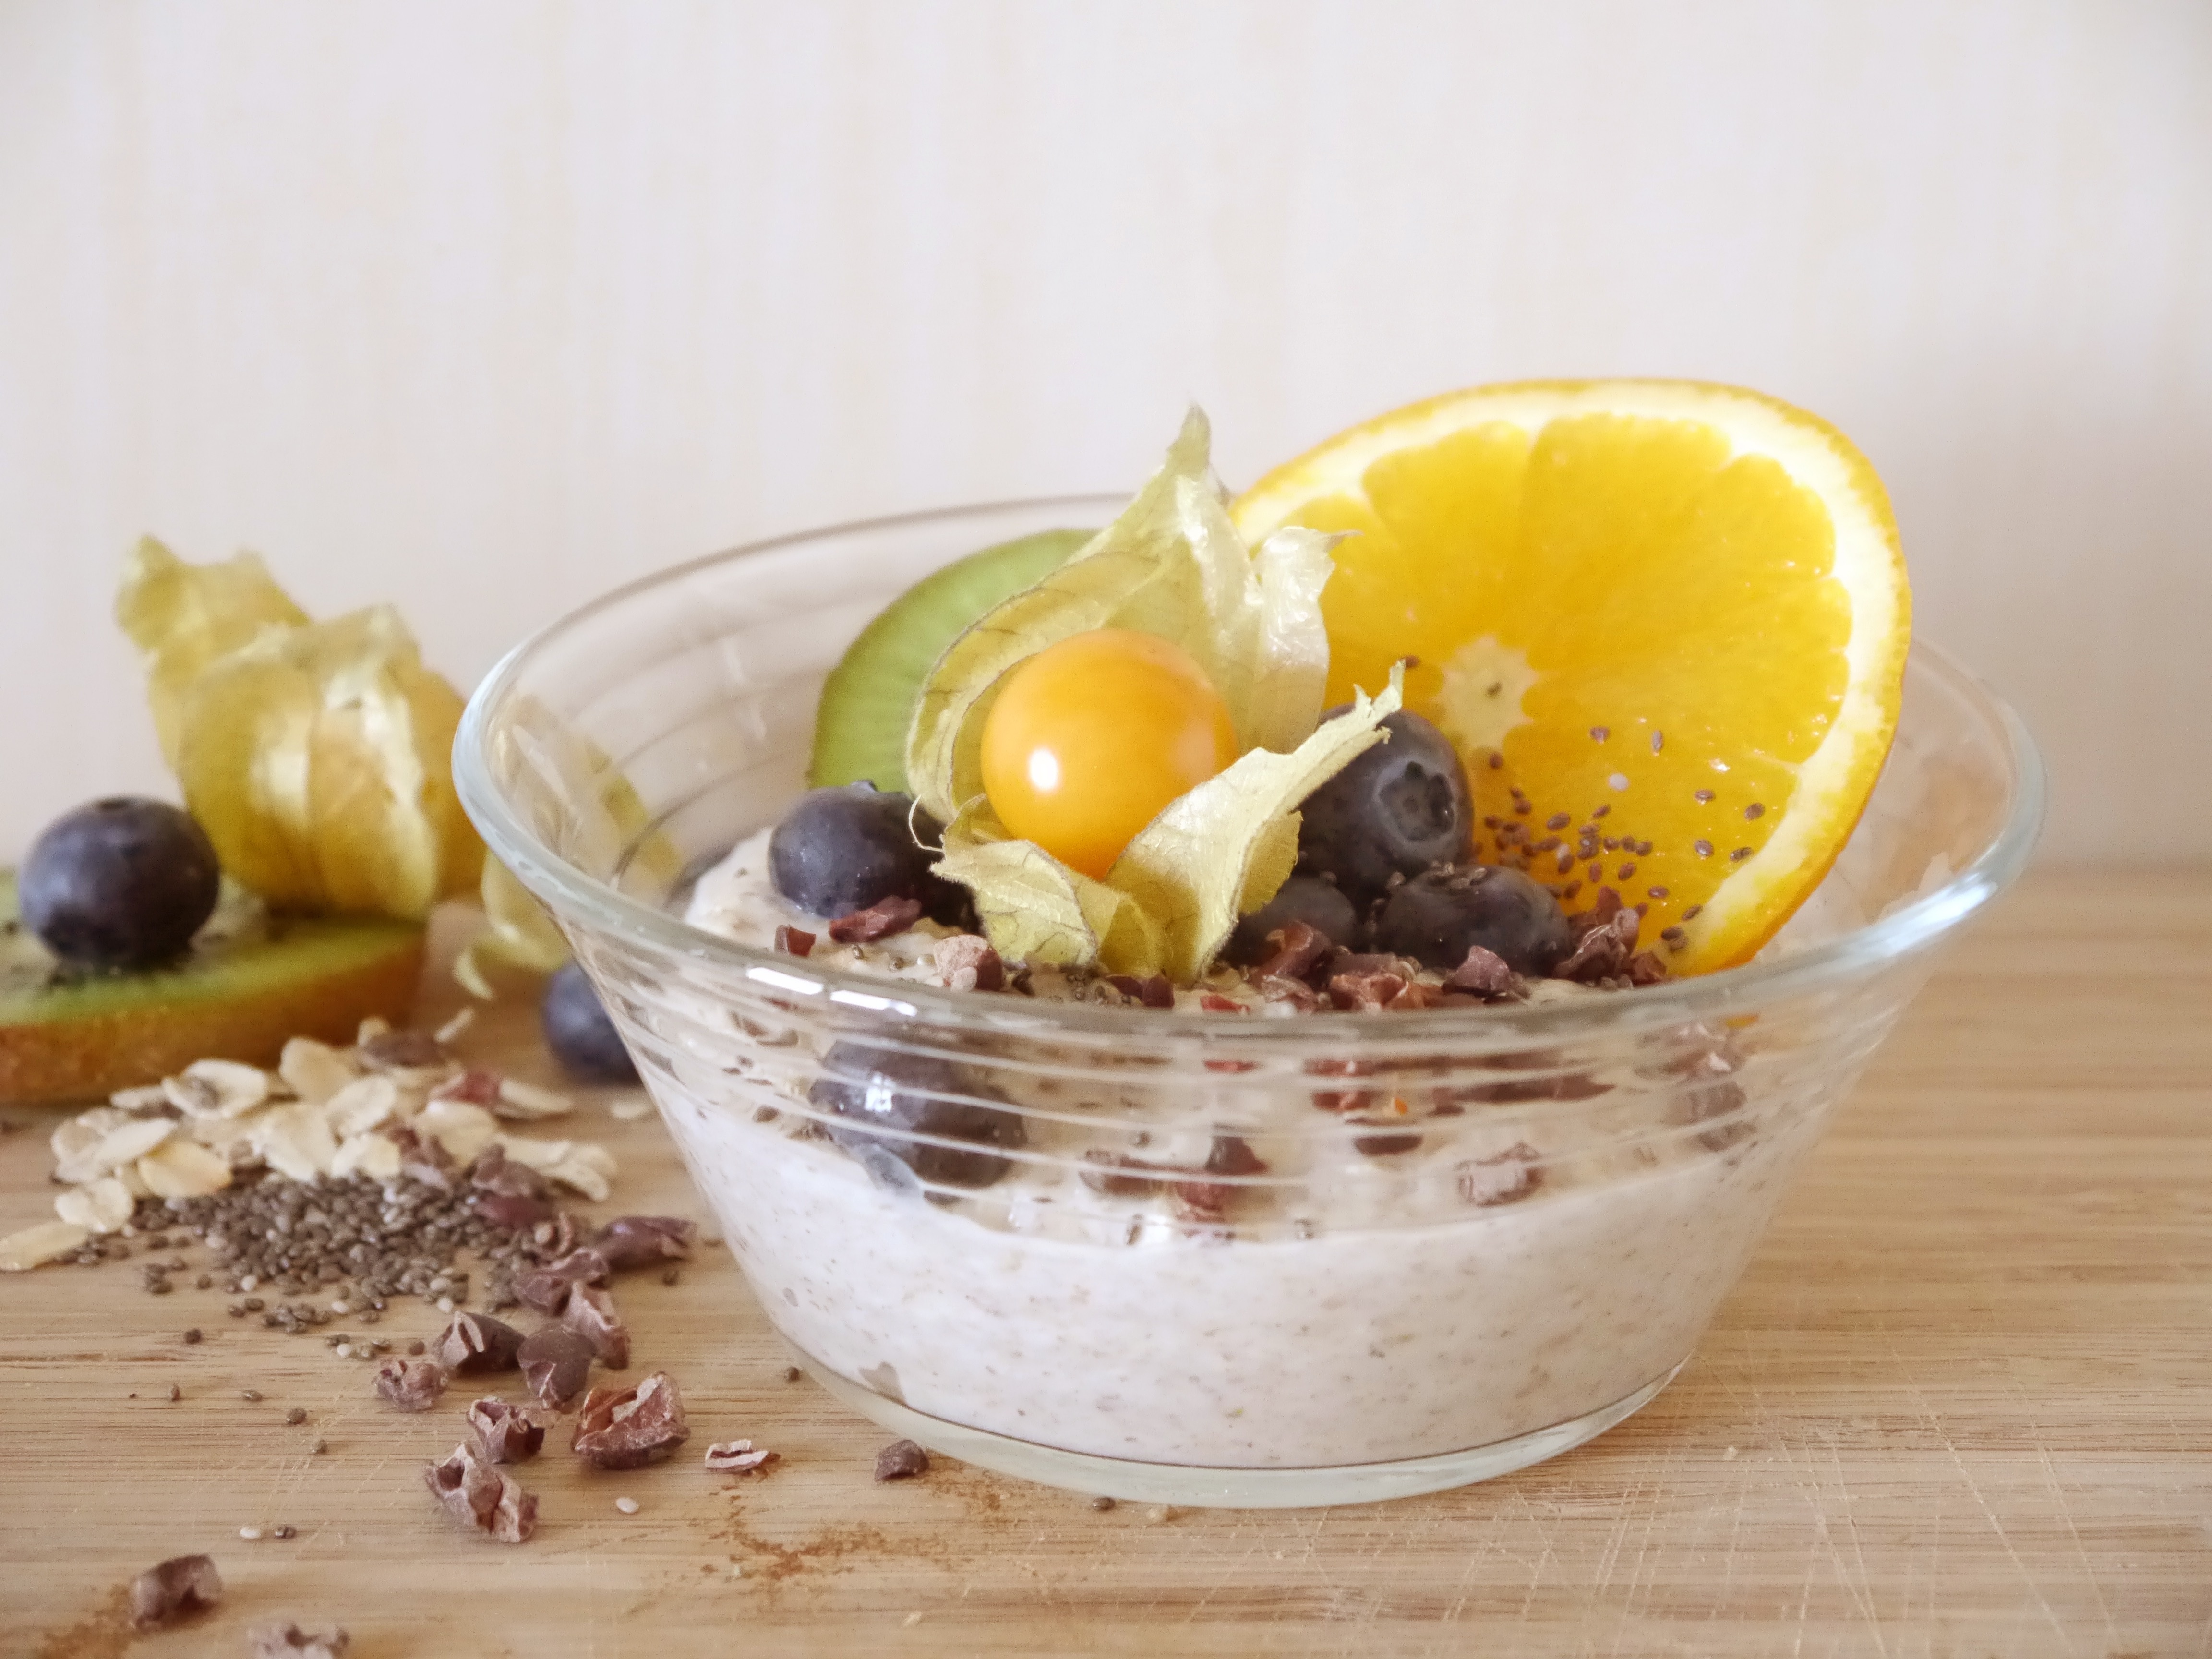
plant, fruit, glass, orange, dish, meal, food, produce, blueberry, breakfast, healthy, dessert, eat, cuisine, delicious, oatmeal, kiwi, vegan, cereals, vegetarian food, chia, grains, pudding, muesli, breakfast cereal, flowering plant, porridge, land plant, cocoa nibs